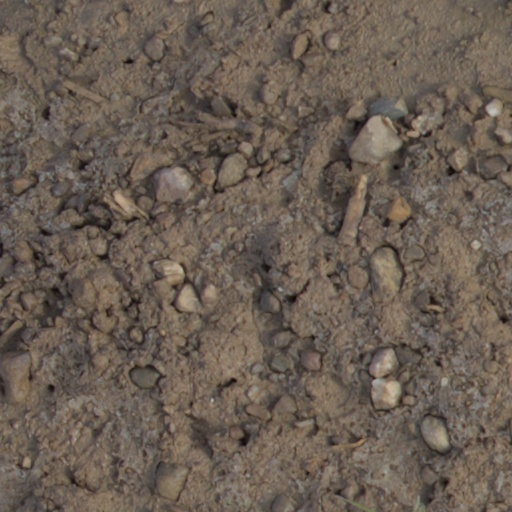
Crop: wheat